My Experiences in the World War

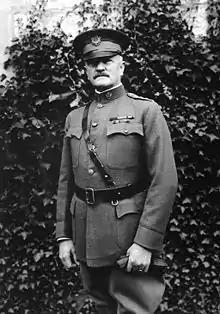
General John Pershing 1918

My Experiences in the World War is the memoir of General of the Armies John J. Pershing experiences in World War I.